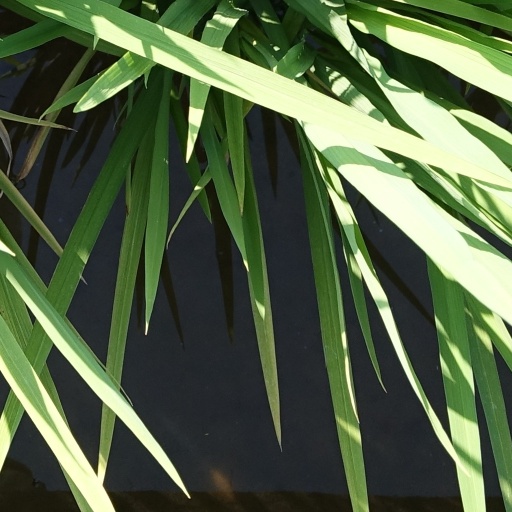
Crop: rice